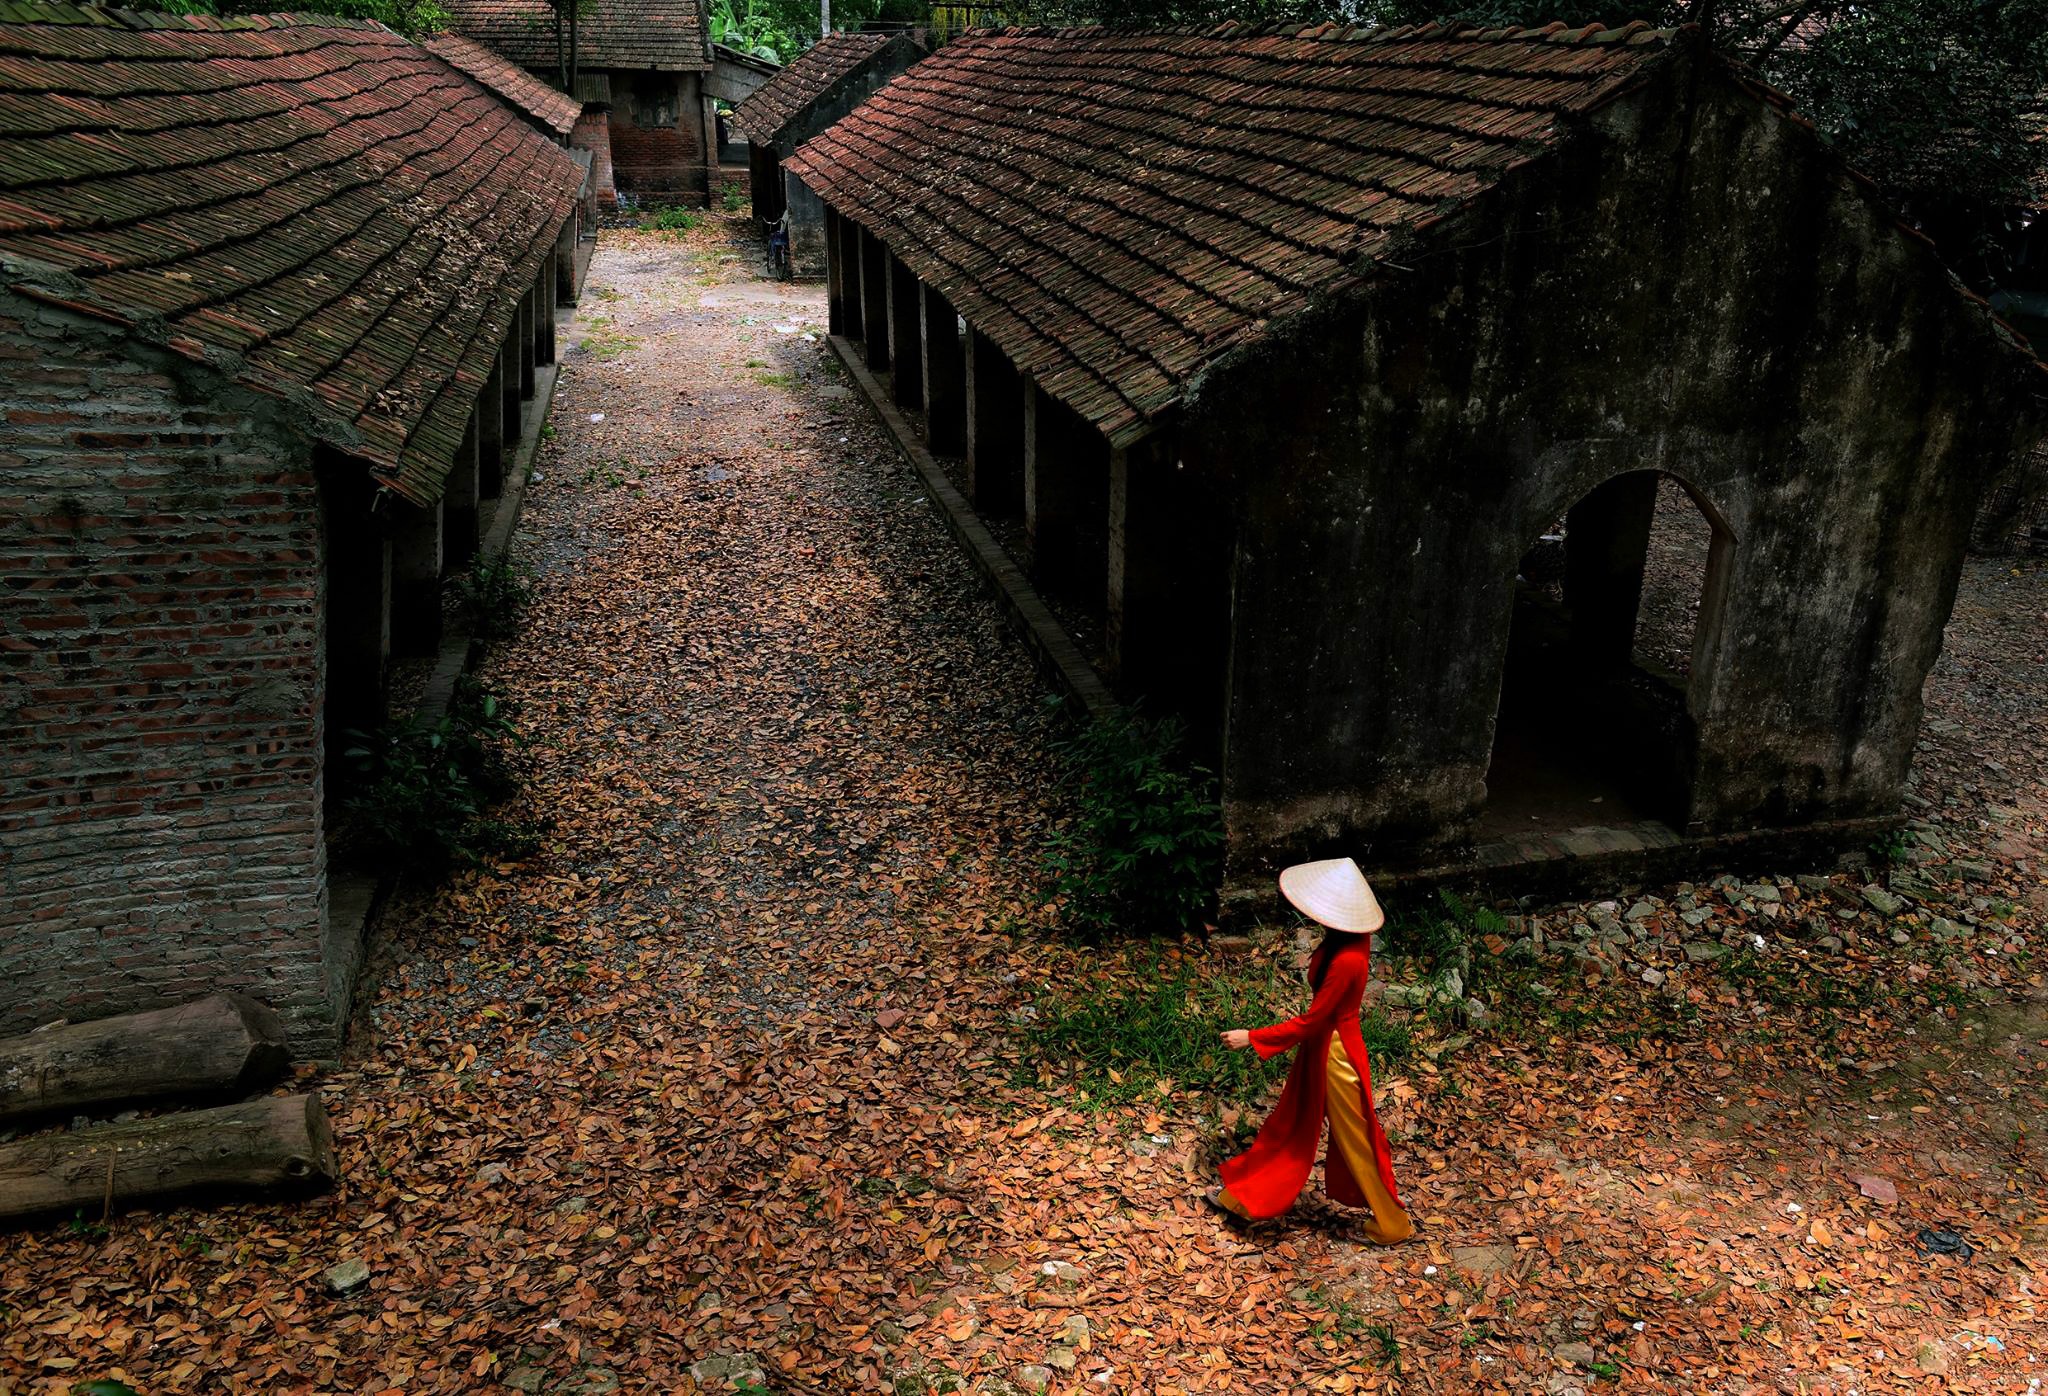
forest, walking, person, woman, farm, leaf, old, village, female, asian, jungle, autumn, abandoned, hat, fashion, colorful, agriculture, season, weathered, leaves, dress, temple, houses, bright, wooden, style, traditional, screenshot, huts, rural area